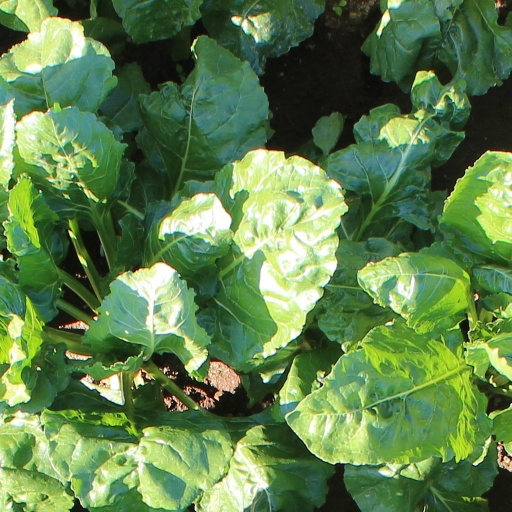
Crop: sugar beet